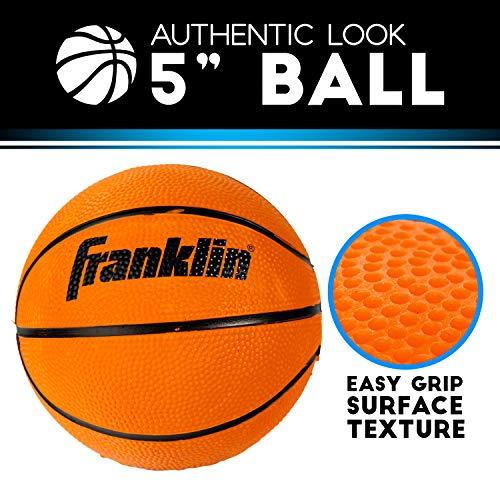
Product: Franklin Sports Indoor Mini Basketballs - 3 Pack - Slam Dunk Approved - Indoor Game Room Replacement Basketballs
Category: Sports & Outdoors | Sports & Fitness | Leisure Sports & Game Room | Arcade & Table Games | Electronic Basketball
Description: MINI BASKETBALL - 5in sized mini basketballs are perfect for kids of all ages.
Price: $24.99
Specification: Product Dimensions:         5 x 5 x 5 inches    |Shipping Weight: 1.2 pounds (View shipping rates and policies)|ASIN: B07XMFSJCX|Item model number: 54278Z|    #5    in Electronic Basketball Games